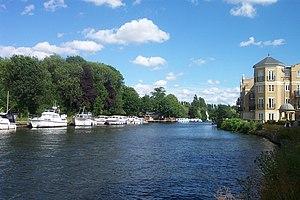
La Tamise est un fleuve du sud de l'Angleterre, qui se jette dans la mer du Nord.